Wang Zhi (pirate)

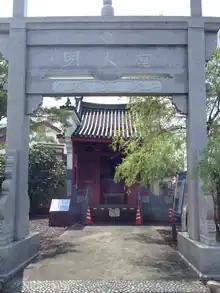
Minjindō (明人堂; "Hall of the Ming People"), reconstruction of the Chinese temple that Wang Zhi frequented on Fukue Island

Wang Zhi left behind a difficult legacy, as he was at the same time a merchant who fostered maritime trade and a "pirate king" who was at the top of a violent enterprise. Years after Wang Zhi's death, his name remained toxic and was utilized as a tool to smear political opponents. In 1562, Hu Zongxian was forced to retire after he was accused for being too lenient and friendly with Wang Zhi (since they were from the same region), among other perceived transgressions. In another purge in 1565, Xu Jie alleged his rival Yan Song's son Yan Shifan was involved in a plot to overthrow the dynasty with the remnants of Wang Zhi's pirate gang. Yan Shifan was executed and Hu Zongxian, being implicated in the matter, died in prison. Even the Japanese invasions of Korea from 1592 to 1598 were connected to Wang Zhi in the "History of Ming" as it claimed Toyotomi Hideyoshi gained confidence to invade Korea and China from remnants of Wang Zhi's gang, who said the Chinese feared the Japanese "as if they were tigers". Wang Zhi's reputation as a pirate and a rebel continued to the present day in China, with some calling him a race traitor ("hanjian") for collaborating with Japanese pirates.